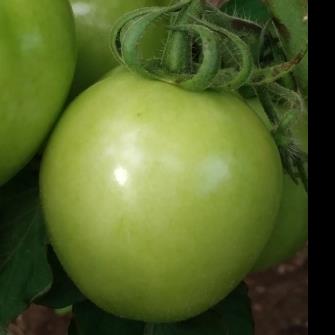
Crop: Tomato
Condition: healthy-fruit